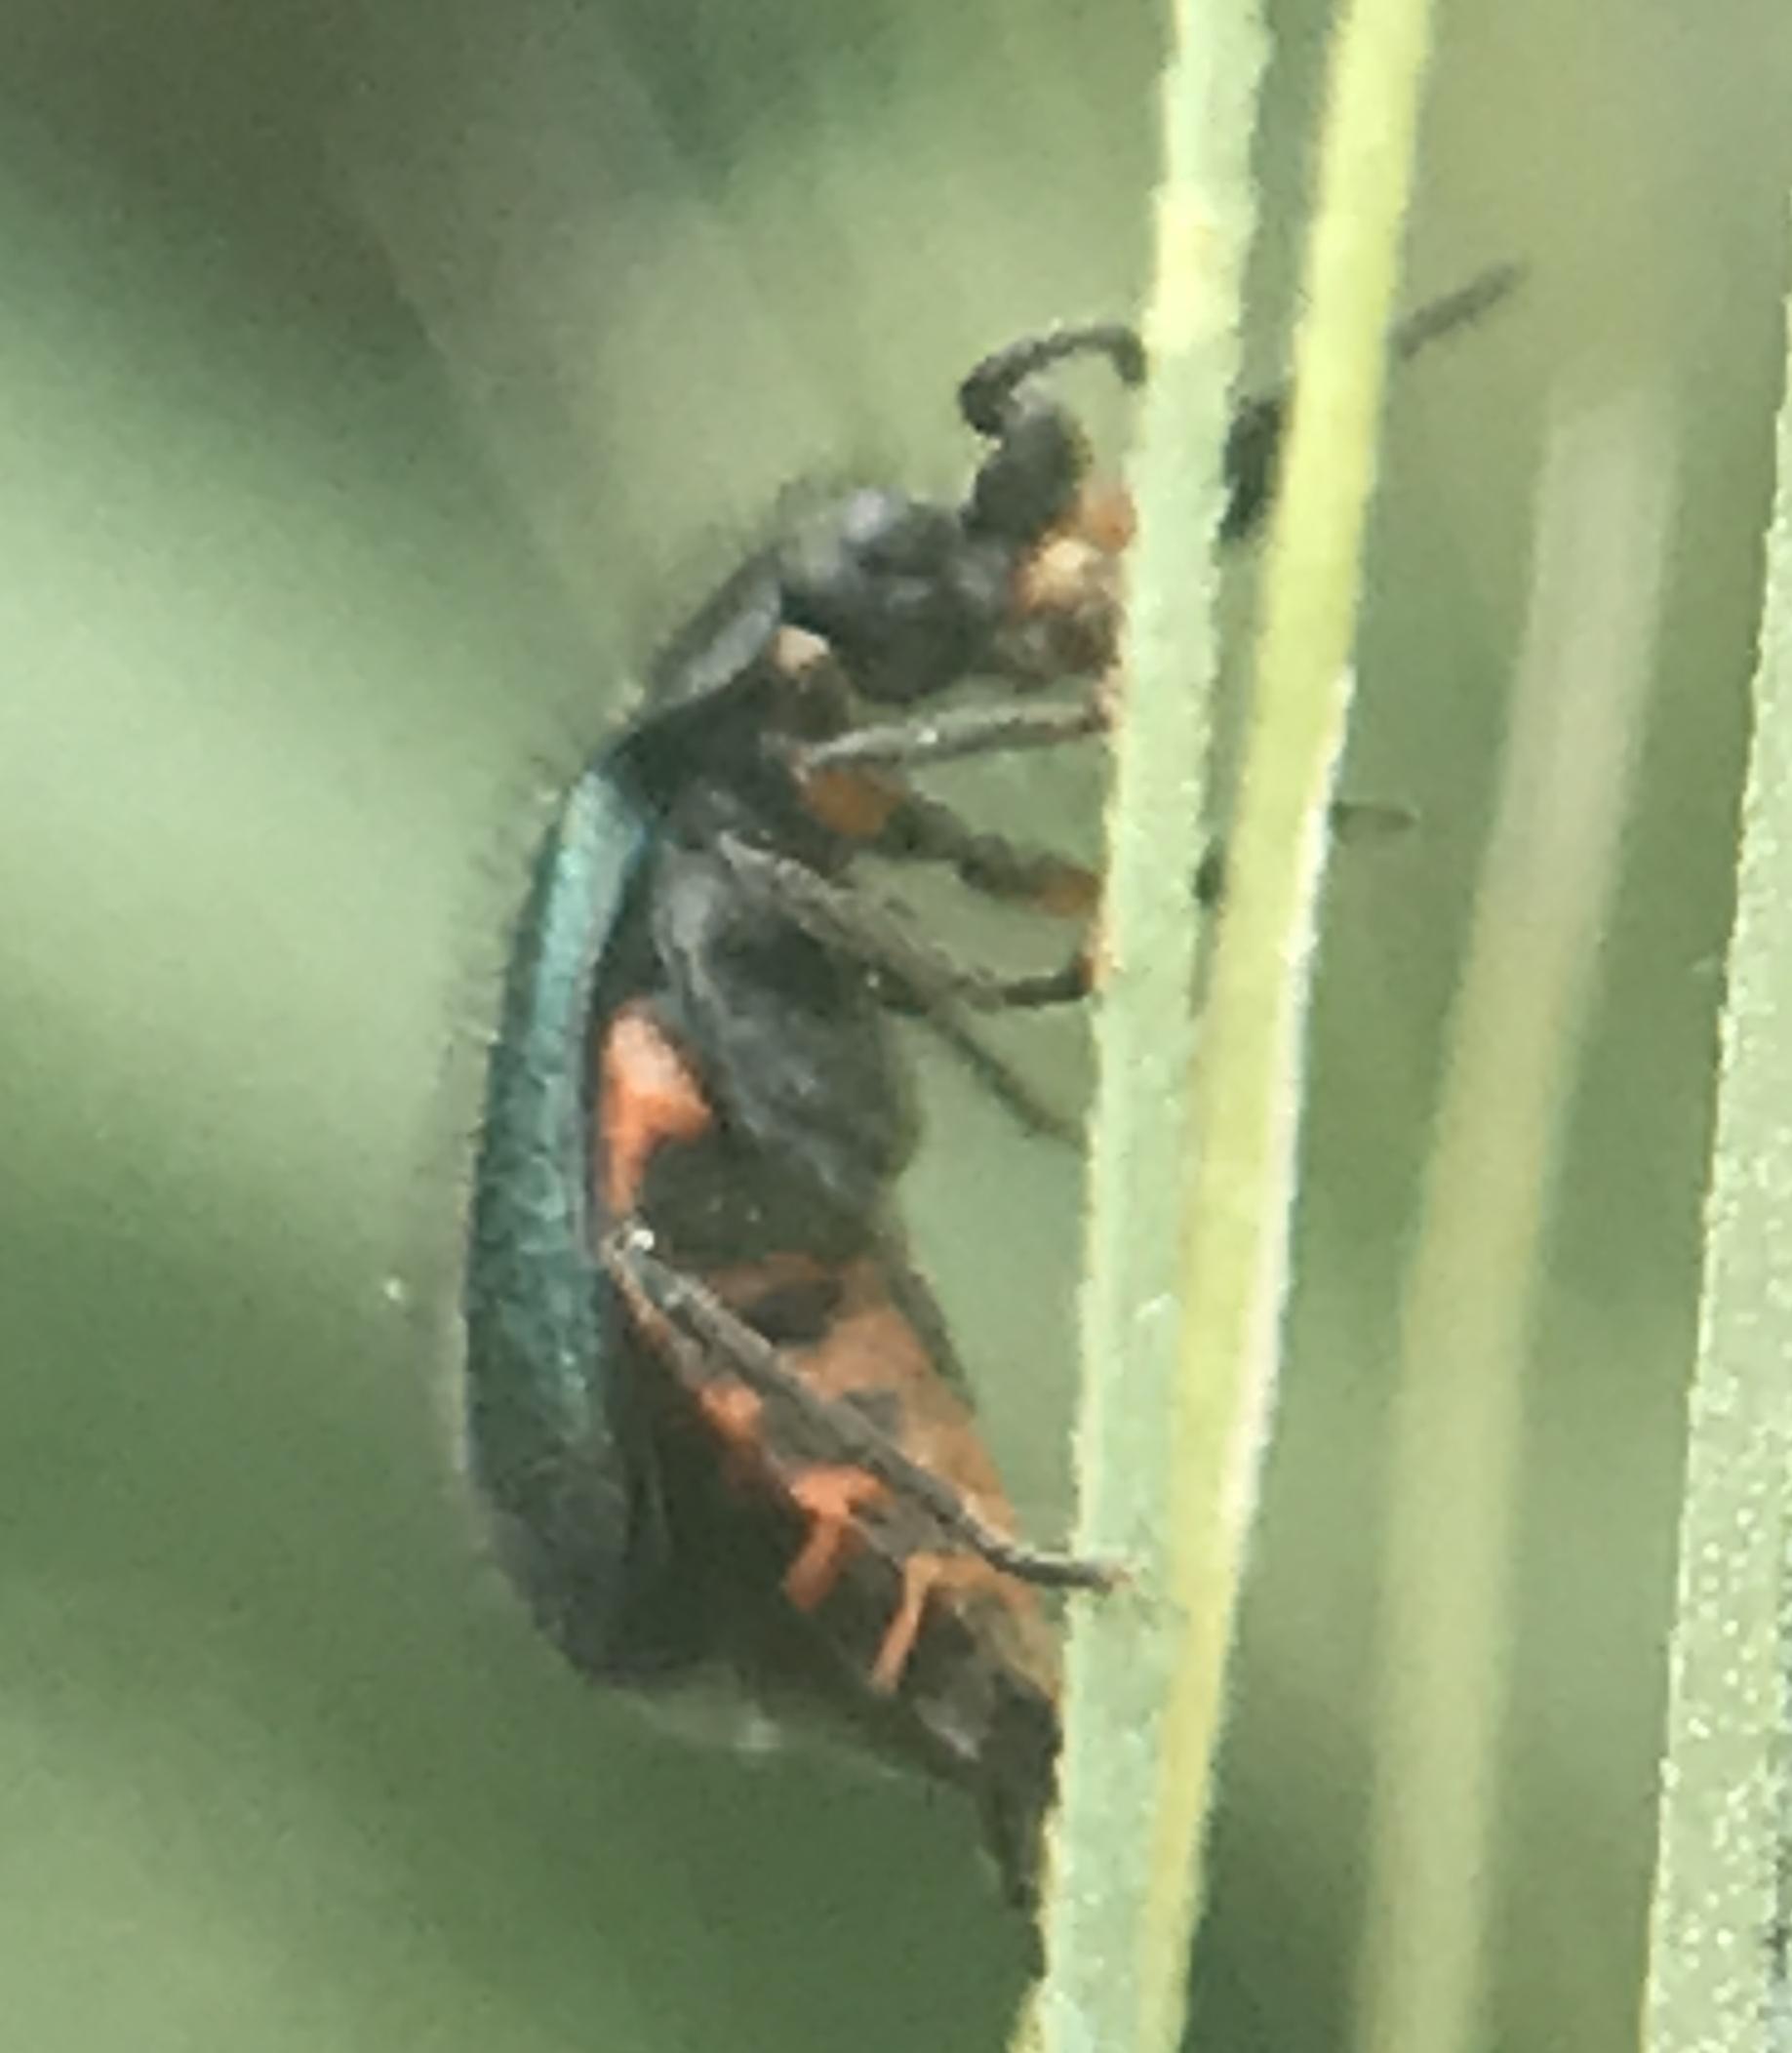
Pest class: predators